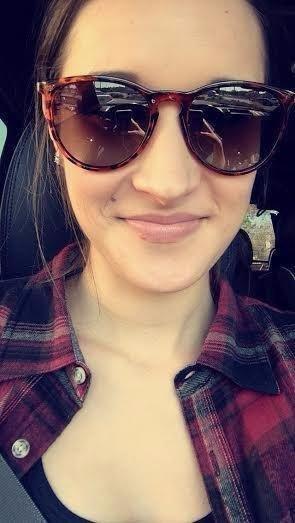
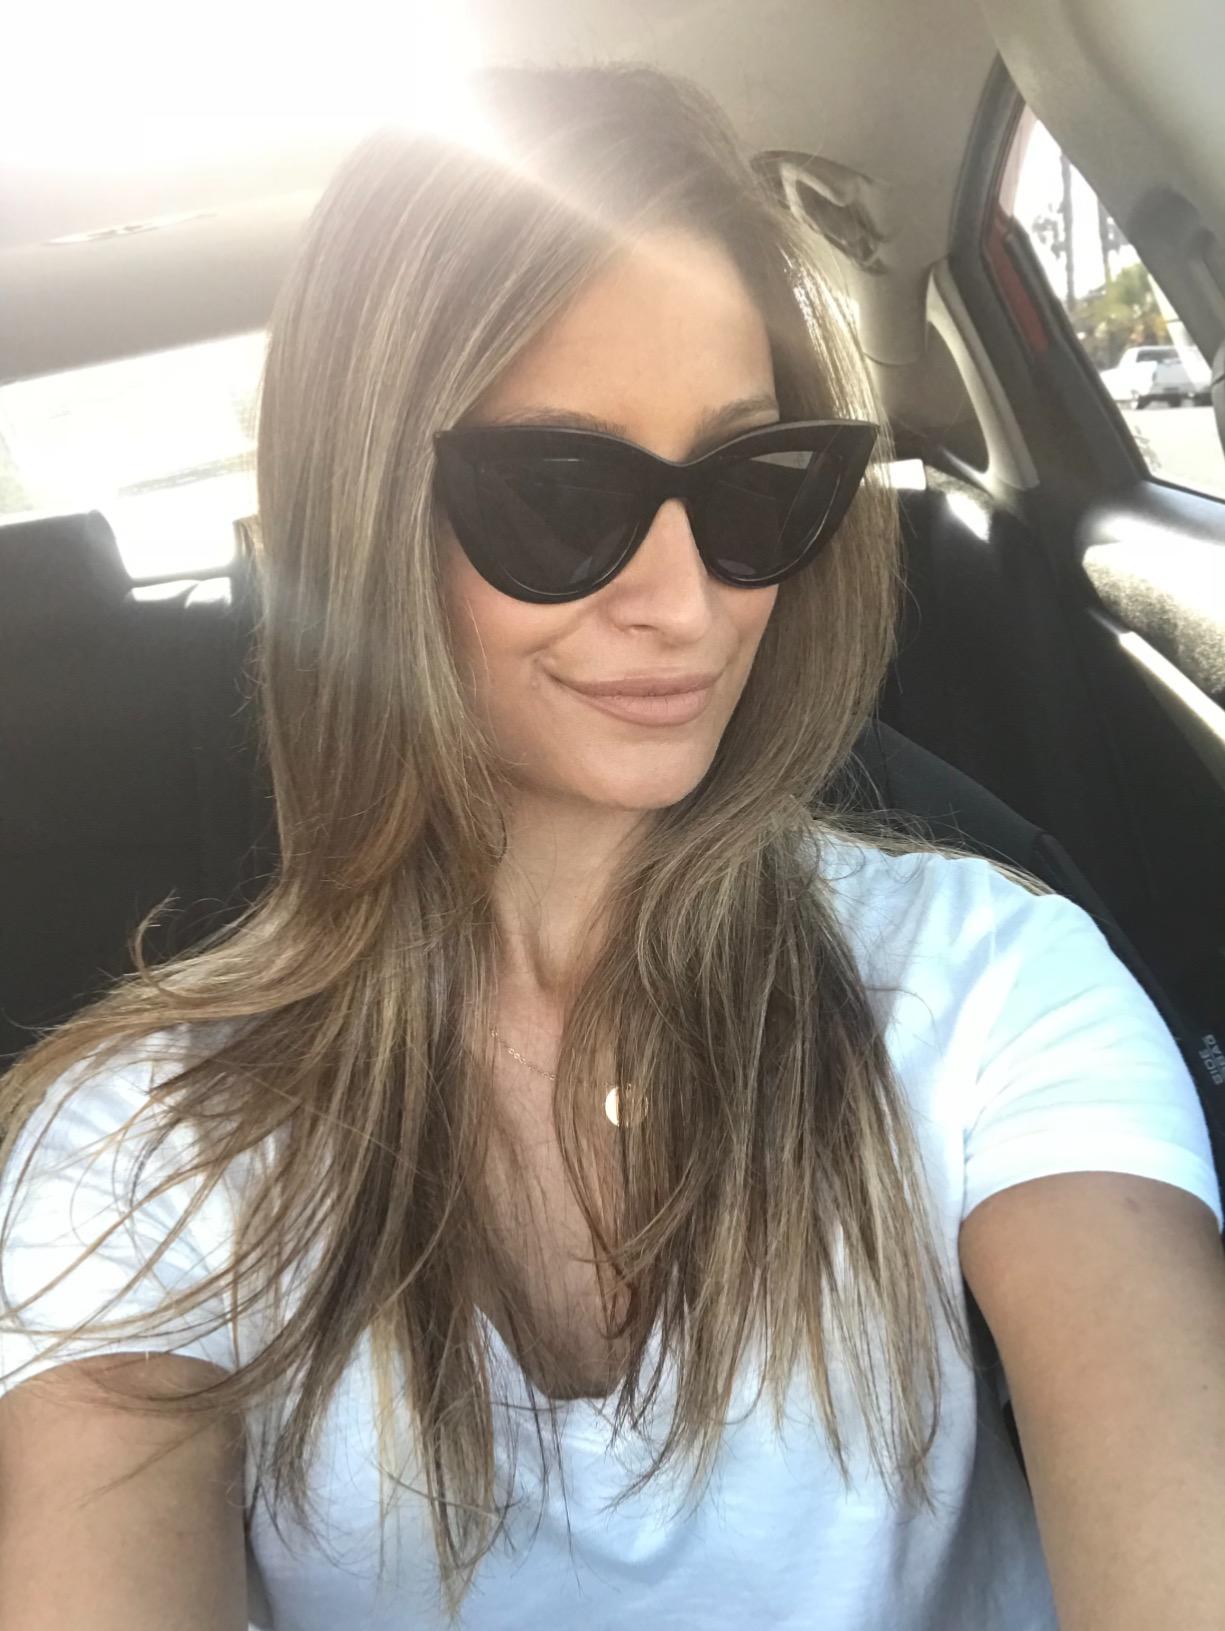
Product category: accessories_sunglasses
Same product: no